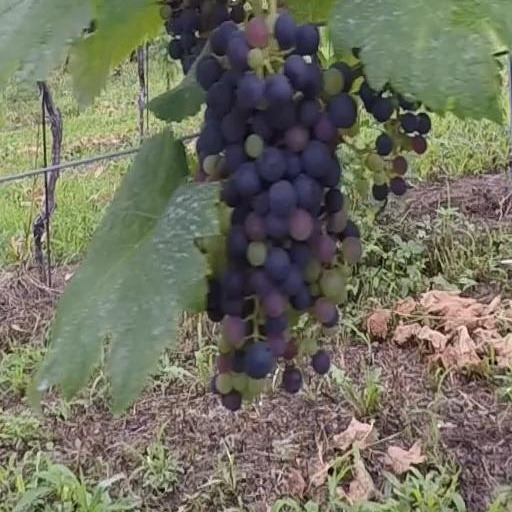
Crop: grape